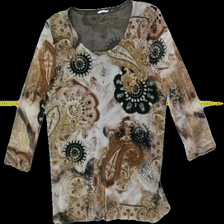
View: front
Type: Blouse
Category: Ladies
Brand: Not in the list
Colors: Multicolor, Black, White, Brown, Beige
Material: 100%polyamide
Pattern: Geometric print
Cut: Regular, C-collar
Season: Spring
Price range: <50
Recommended usage: Export